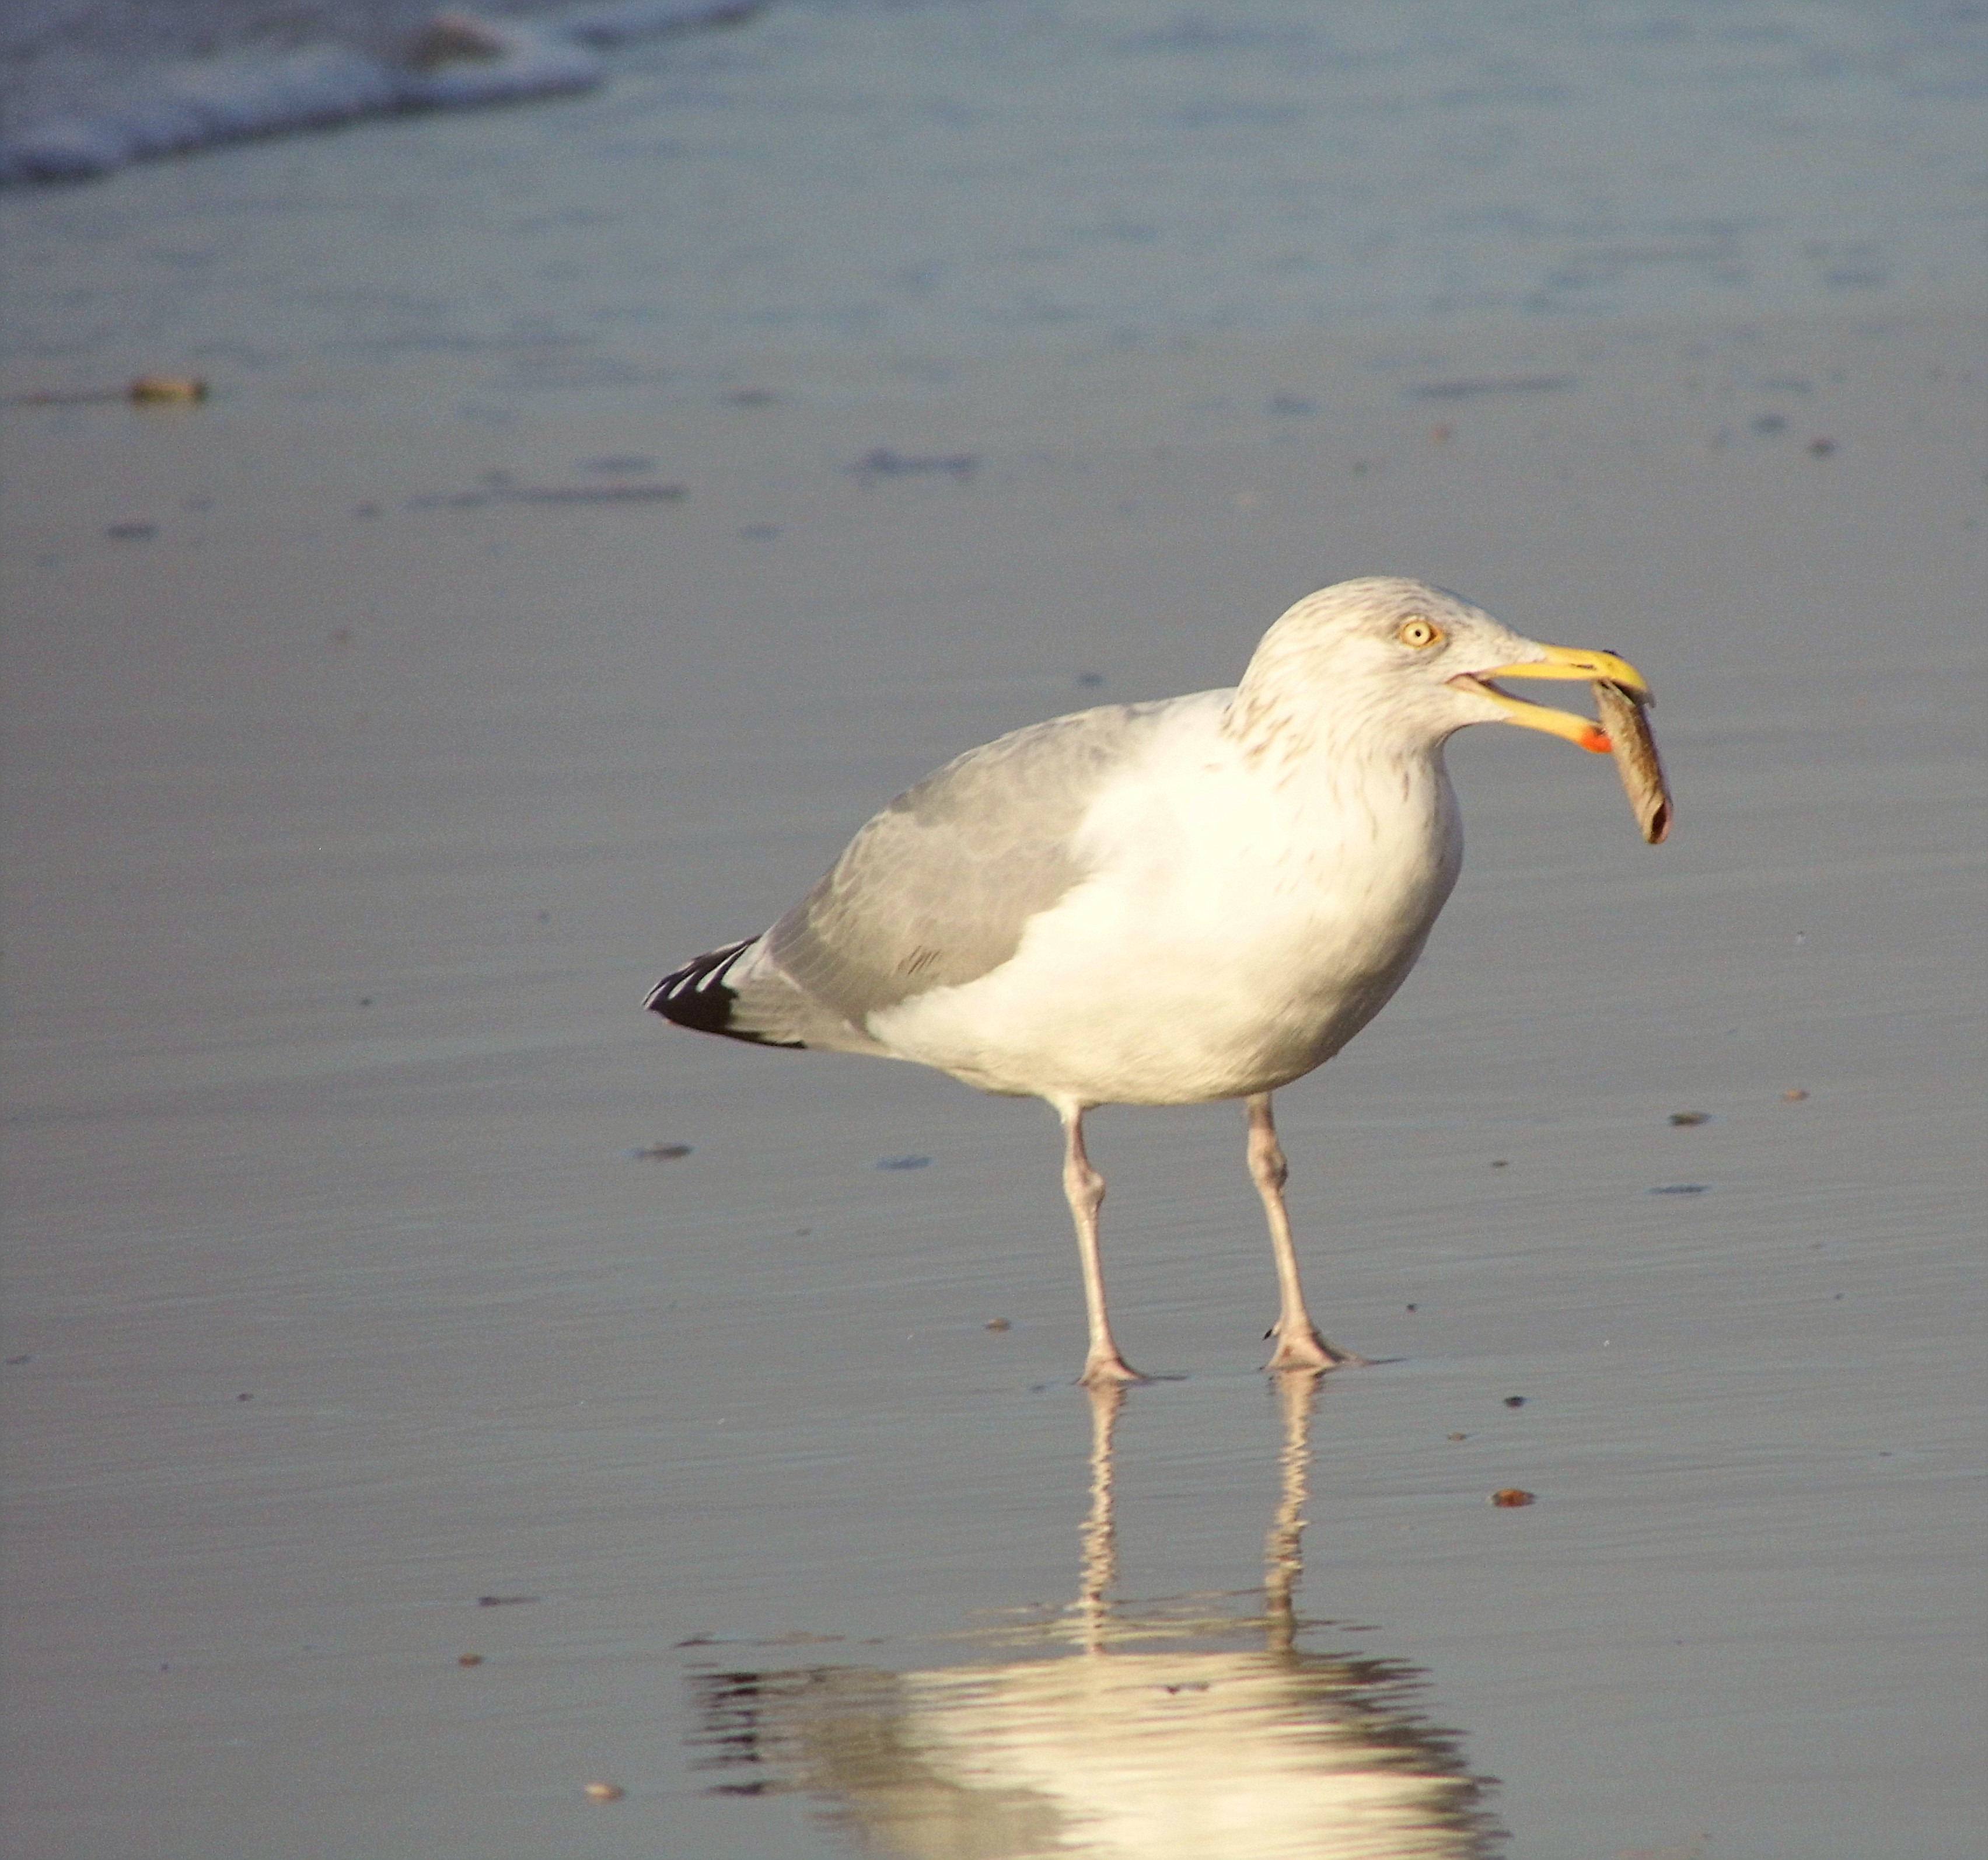
beach, sea, bird, wing, seabird, seagull, wildlife, gull, beak, fauna, vertebrate, shorebird, sandpiper, redshank, charadriiformes, european herring gull